Rock of Solutré

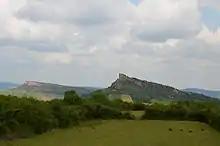
The Rock of Solutré (right) and the Rock of Vergisson (left)

Surrounded by vineyards, the rock hosts a varied and spectacular terrain, from the height of its rocky peak to its grassy slopes. The Saône plain extends to the east, with a view of Mâconnais in the foreground, then Ain and Dombes against the backdrop of the Alps and Mont Blanc in good visibility.